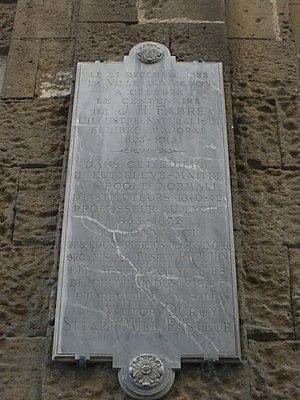
Plaque en hommage à Jean Fabre, temple Saint Martial, Avignon, France
Saint-Martial d'Avignon, actuel Temple protestant, qui se trouve à l’angle de la rue des Lices et de la rue de la République eut des destinées multiples puisque ce lieu fut initialement le palais de la Reine Jeanne puis la Livrée cardinalice d'Androin de la Roche avant de devenir un établissement clunisien. Il servit ensuite de musée d'Histoire Naturelle où Jean-Henri Fabre, qui en était le conservateur fut chargé de cours avec Stéphane Mallarmé.